Colombian Air Force One

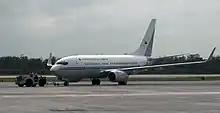
Boeing Business Jet.

Colombian Air Force One abbreviated FAC-0001 is the registration number and indicative that gives air traffic control to the main plane at the service of the President of Colombia, a Boeing 737-700 with the Boeing Business Jet configuration. It is also known by the name "República de Colombia 1" .